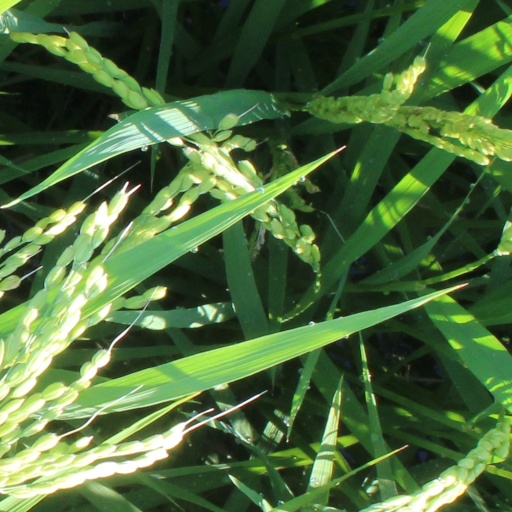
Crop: rice